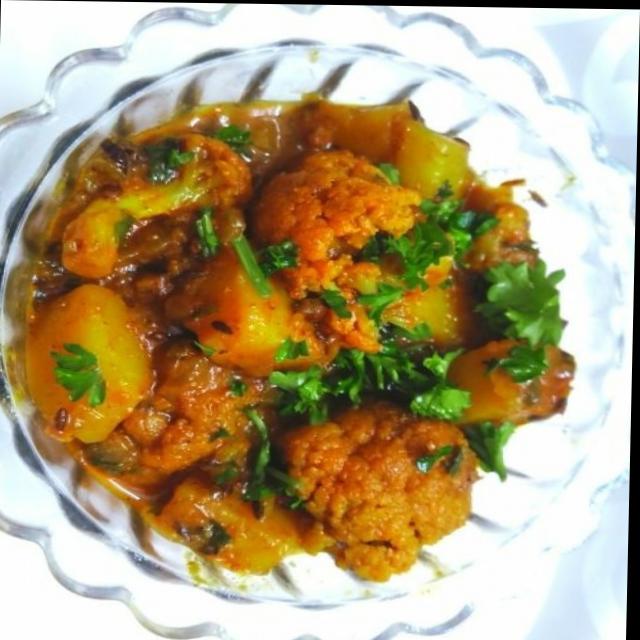
Dish: aloo_gobi